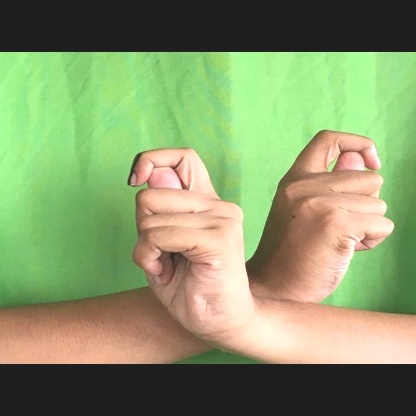
Mudra: Berunda